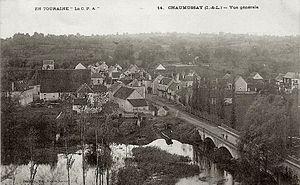
Vue générale du bourg de Chaumussay, pont traversant la Claise et église St Médard
Chaumussay est une commune française du département d'Indre-et-Loire, en région Centre-Val de Loire.